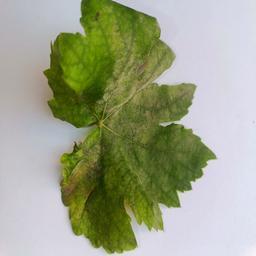
Label: Powdery Mildew